Road, Movie

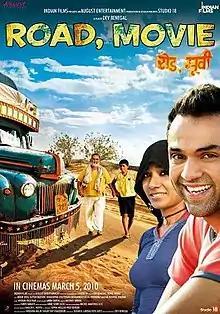
Poster

Road, Movie is a 2009 Indian road movie directed by Dev Benegal, and starring Abhay Deol, Tannishtha Chatterjee, and Satish Kaushik. It premiered at the 2009 Toronto International Film Festival and opened the section Generation 14plus at the 60th Berlin International Film Festival in February 2010. "Road, Movie" was released in India on 5 March 2010.